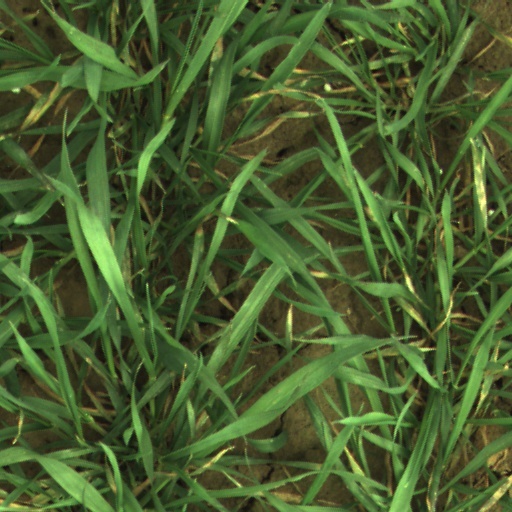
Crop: wheat